I'm Not Scared (novel)

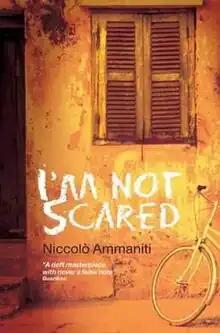
Cover of "I'm Not Scared"

I'm Not Scared is a novel by Niccolò Ammaniti. It is the third novel published by Ammaniti. In 2003, director Gabriele Salvatores adapted the novel into a film of the same name. The novel is about a boy in a small Southern Italian town in 1978 who discovers that his father and the rest of the townspeople have kidnapped a boy from a wealthy Northern family.